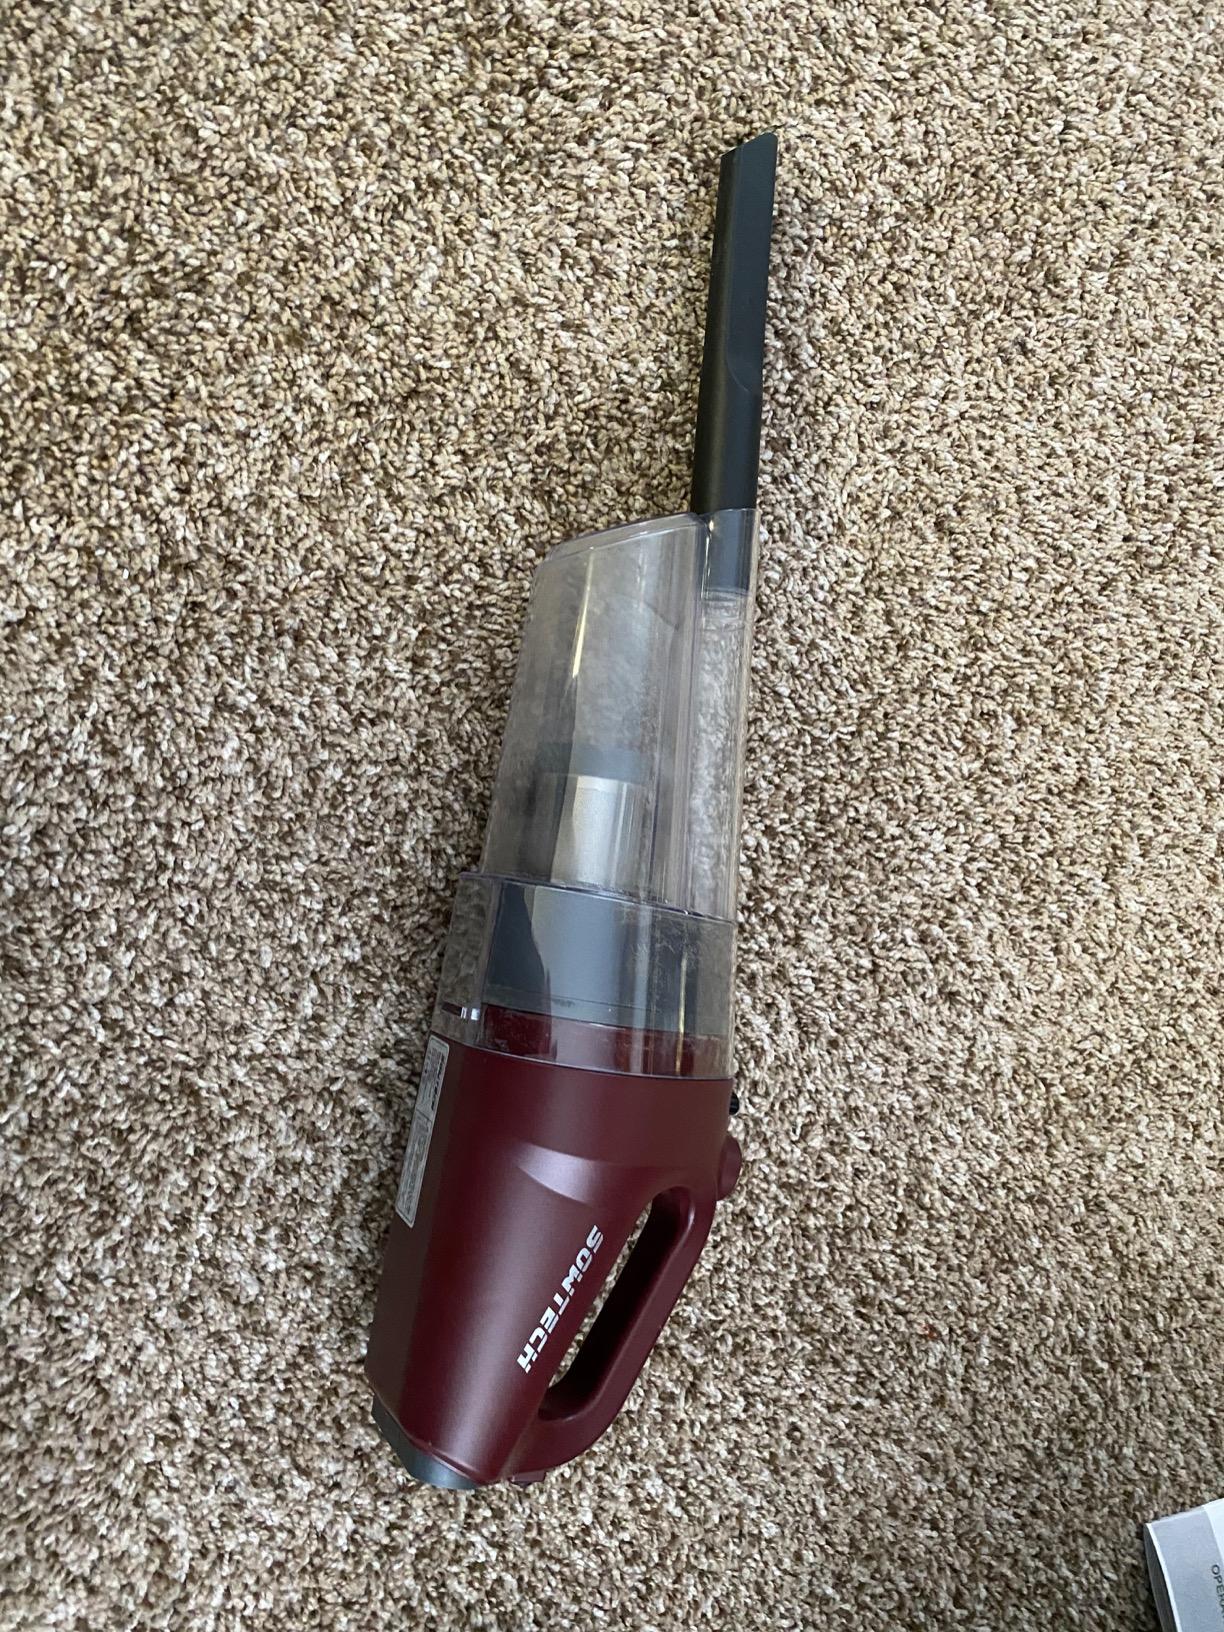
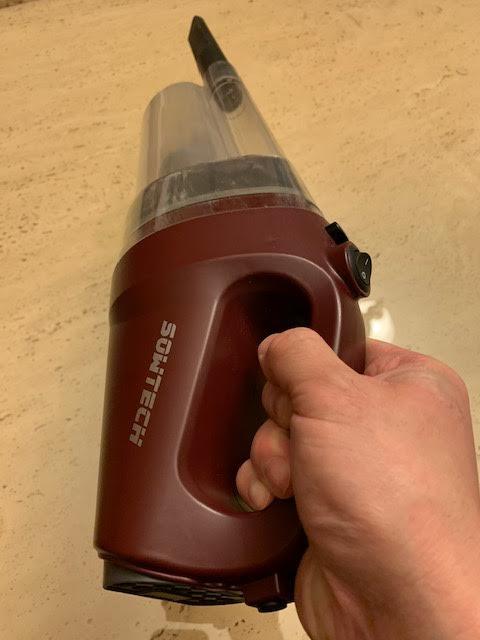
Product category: items_vacuum
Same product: yes